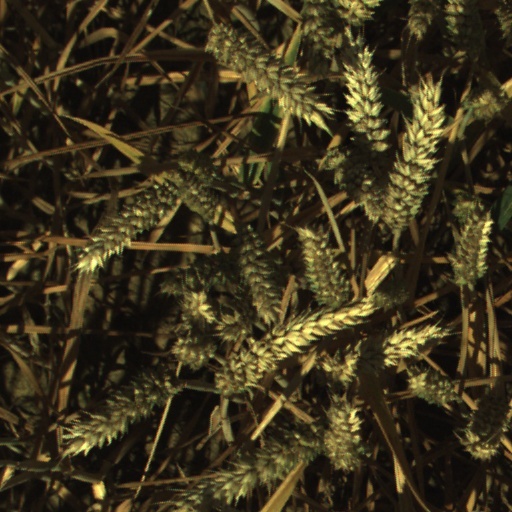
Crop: wheat